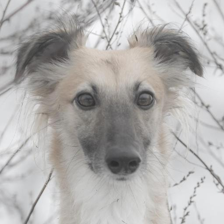
Label: animals